Luis Abinader

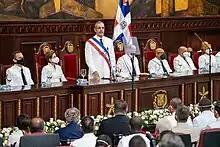
Inauguration ceremony, 16 August 2020

Abinader was sworn in as the President of the Dominican Republic on 16 August 2020.